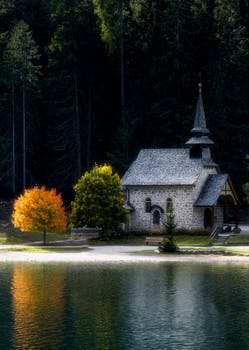
Label: No Watermark